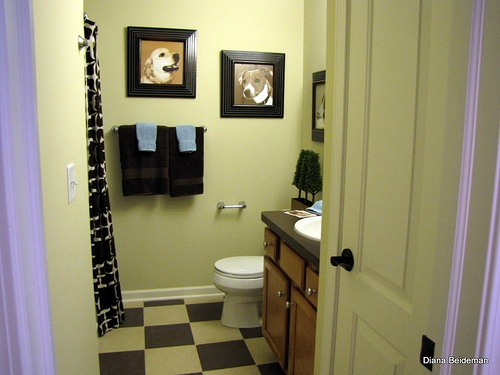
A bathroom with a checkered floor and a white toilet next to a  sink.
this bathroom has two pictures of dogs in it
A bathroom is shown with a toilet and sink.
A bathroom is neatly organized with framed dog photos on the wall.
A light green and black bathroom in a house with dog pictures on the wall